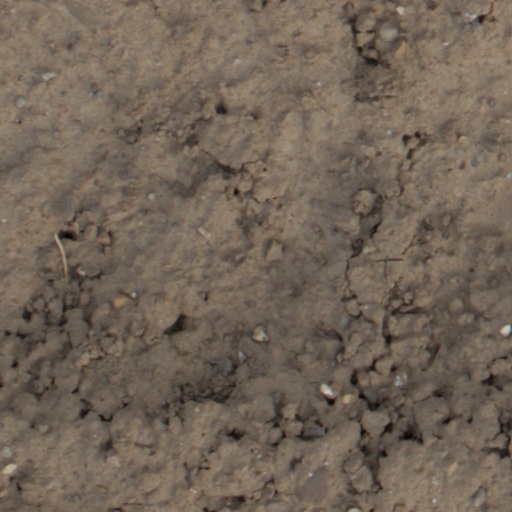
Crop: wheat